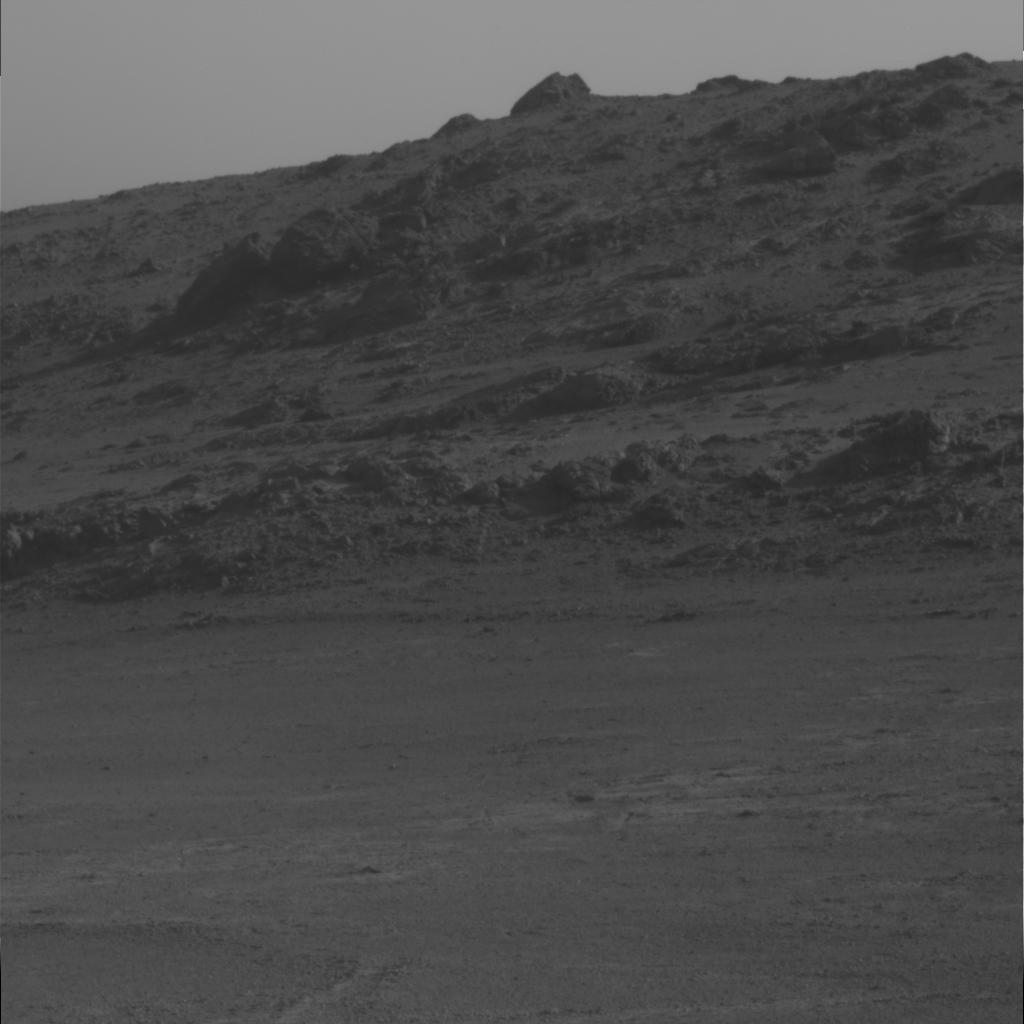
Surface features visible: Rock Outcrops, Rocks (Misc), Soil, Distant Vista, Sky